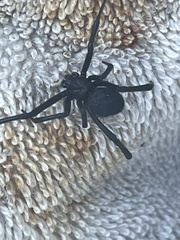
Species: Lactrodectus_hesperus